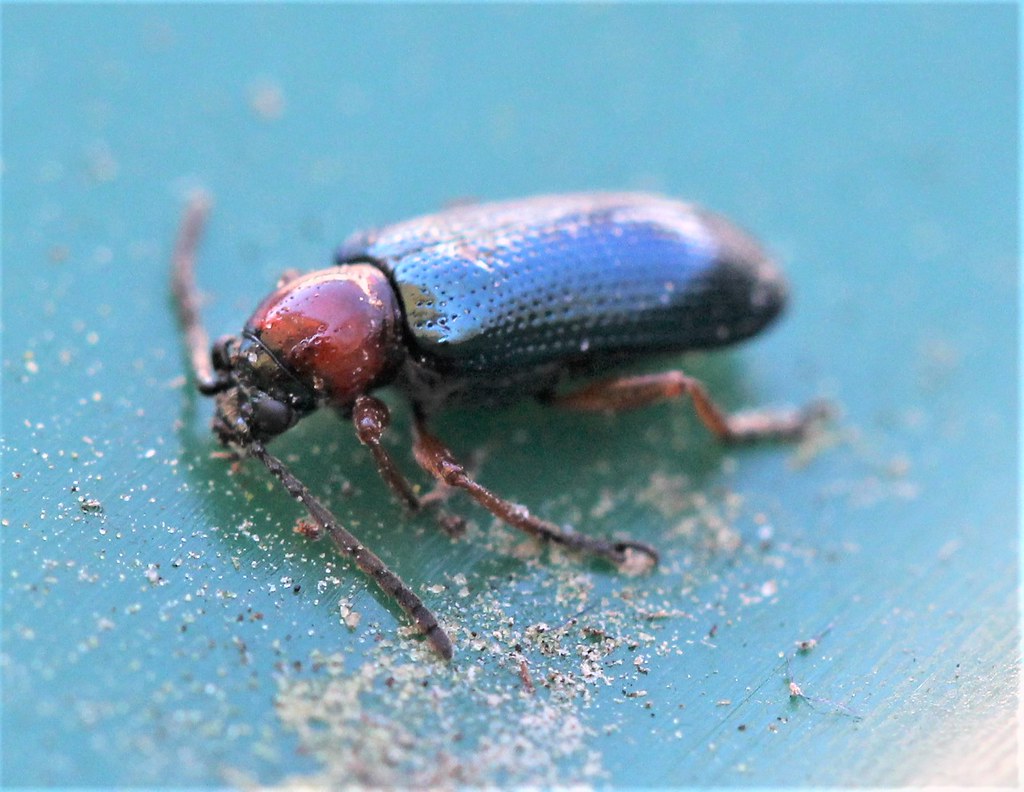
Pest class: cereal_leaf_beetle